Collar-and-elbow

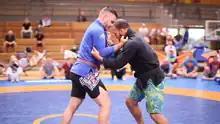
A Brollaidheacht bout between two participants in 2019

In August 2019, a series of Brollaidheacht bouts were held in Heidelberg, Germany. The ruleset for these bouts included several modifications to ensure compatibility with a modern tournament format. Most notably, individual bouts were limited to a maximum of 5 minutes' duration, in contrast to historical Brollaidheacht bouts which were entirely open-ended and routinely lasted several hours.